N2O (video game)

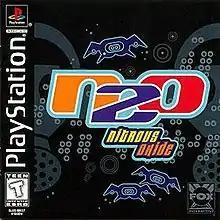
North American box art

N2O, subtitled as Nitrous Oxide in North America, is a 1998 tube shooter video game developed and published by Gremlin Interactive for the PlayStation. Fox Interactive released the game in North America. The soundtrack, composed by the American electronic music duo The Crystal Method, was heavily used to promote the game; the music is stored in Red Book format, meaning the game disc can be played as a music CD on an ordinary CD player.